Klaus Neumann (officer)

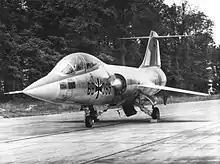
A West German F-104F in 1960.

Following World War II, Neumann reentered military service in the West German Air Force, at the time referred to as the "Bundesluftwaffe". In January 1956, he belonged to a small group of pilots trained at Landsberg-Lech Air Base, first on the Piper PA-18 Super Cub, progressing to the North American T-6 Texan before completing training on the Lockheed T-33 on 24 September 1956. In September 1960, Neumann was among the first "Bundesluftwaffe" pilots to learn to fly the Lockheed F-104 Starfighter. Neumann retired in September 1974 holding the rank of "Oberst" (colonel) and died on 10 December 2000 at the age of in Altenkirchen, Germany.